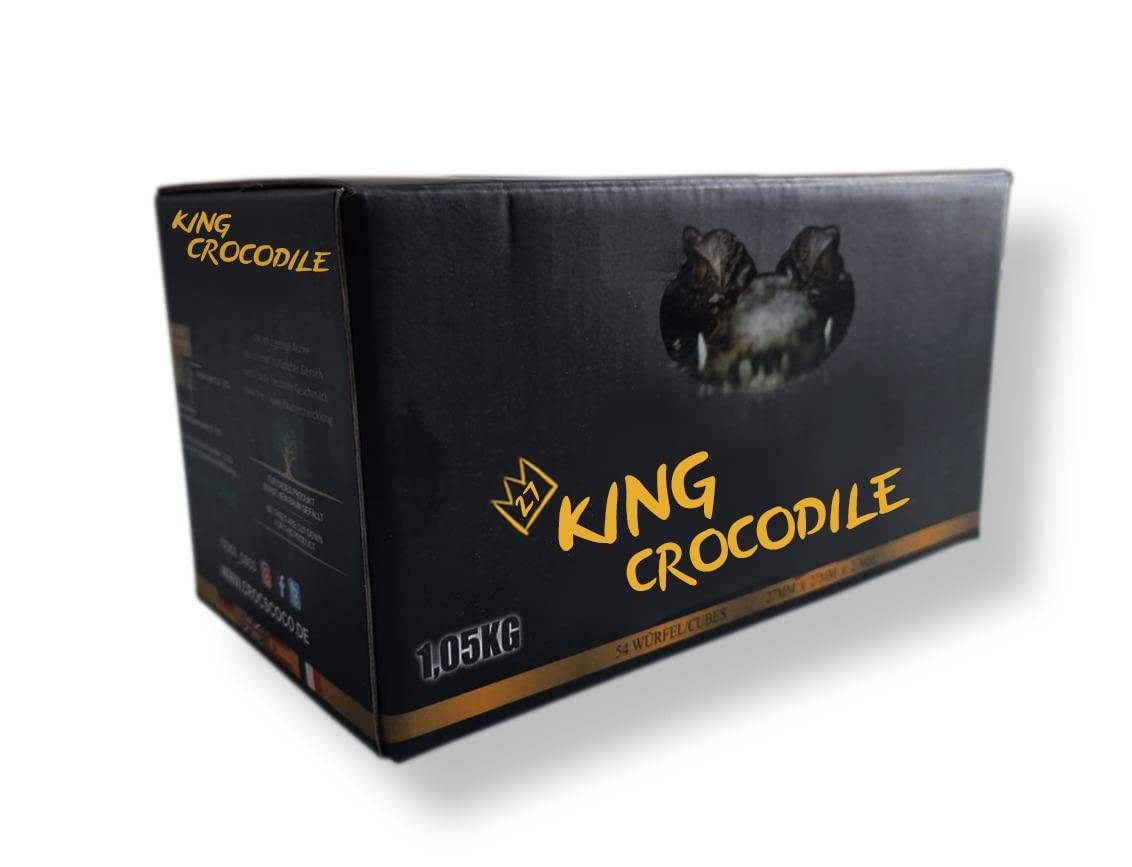
1 x RAW Customer Returns King Crocodile Coconut Charcoal with Long Burning Time I 27x27mm Sustainable Natural Charcoal I Little Ash I Low Smoke Development I Barbecue Charcoal I Charcoal Cubes in Premium Quality Consumer, 4kg  - RRP €22.58
Download Manifest: HERE Title Qty Unit Price Total Price ASIN EAN King Crocodile Coconut Charcoal with Long Burning Time I 27x27mm Sustainable Natural Charcoal I Little Ash I Low Smoke Development I Barbecue Charcoal I Charcoal Cubes in Premium Quality Consumer, 4kg 1 €22.58 €22.58 B09VVYFNFS 710702058406
Brand: Jobalots
Category: Home & Garden > Kitchen & Dining > Kitchen Appliance Accessories > Outdoor Grill Accessories > Barbecue Briquettes > Binchotan Charcoal